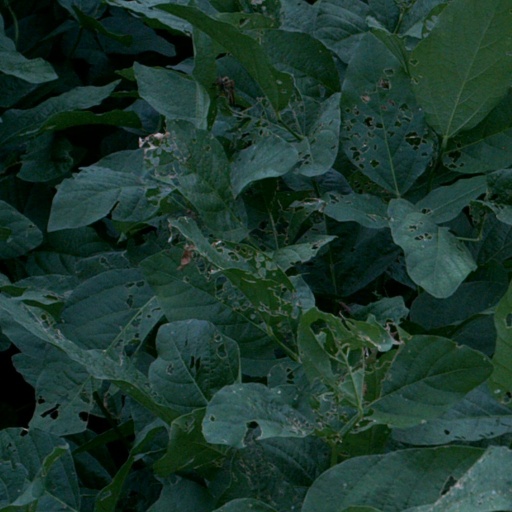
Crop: soybean